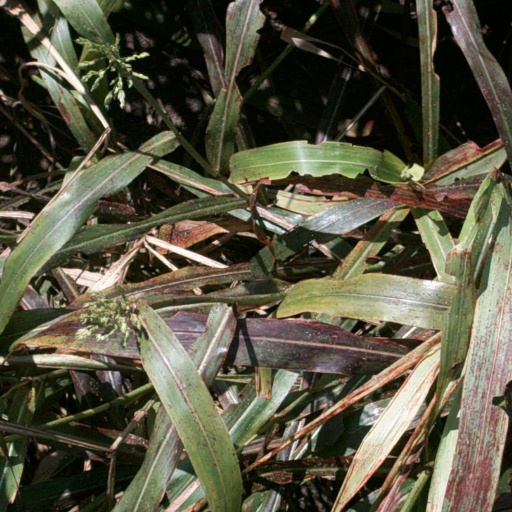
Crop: sorghum